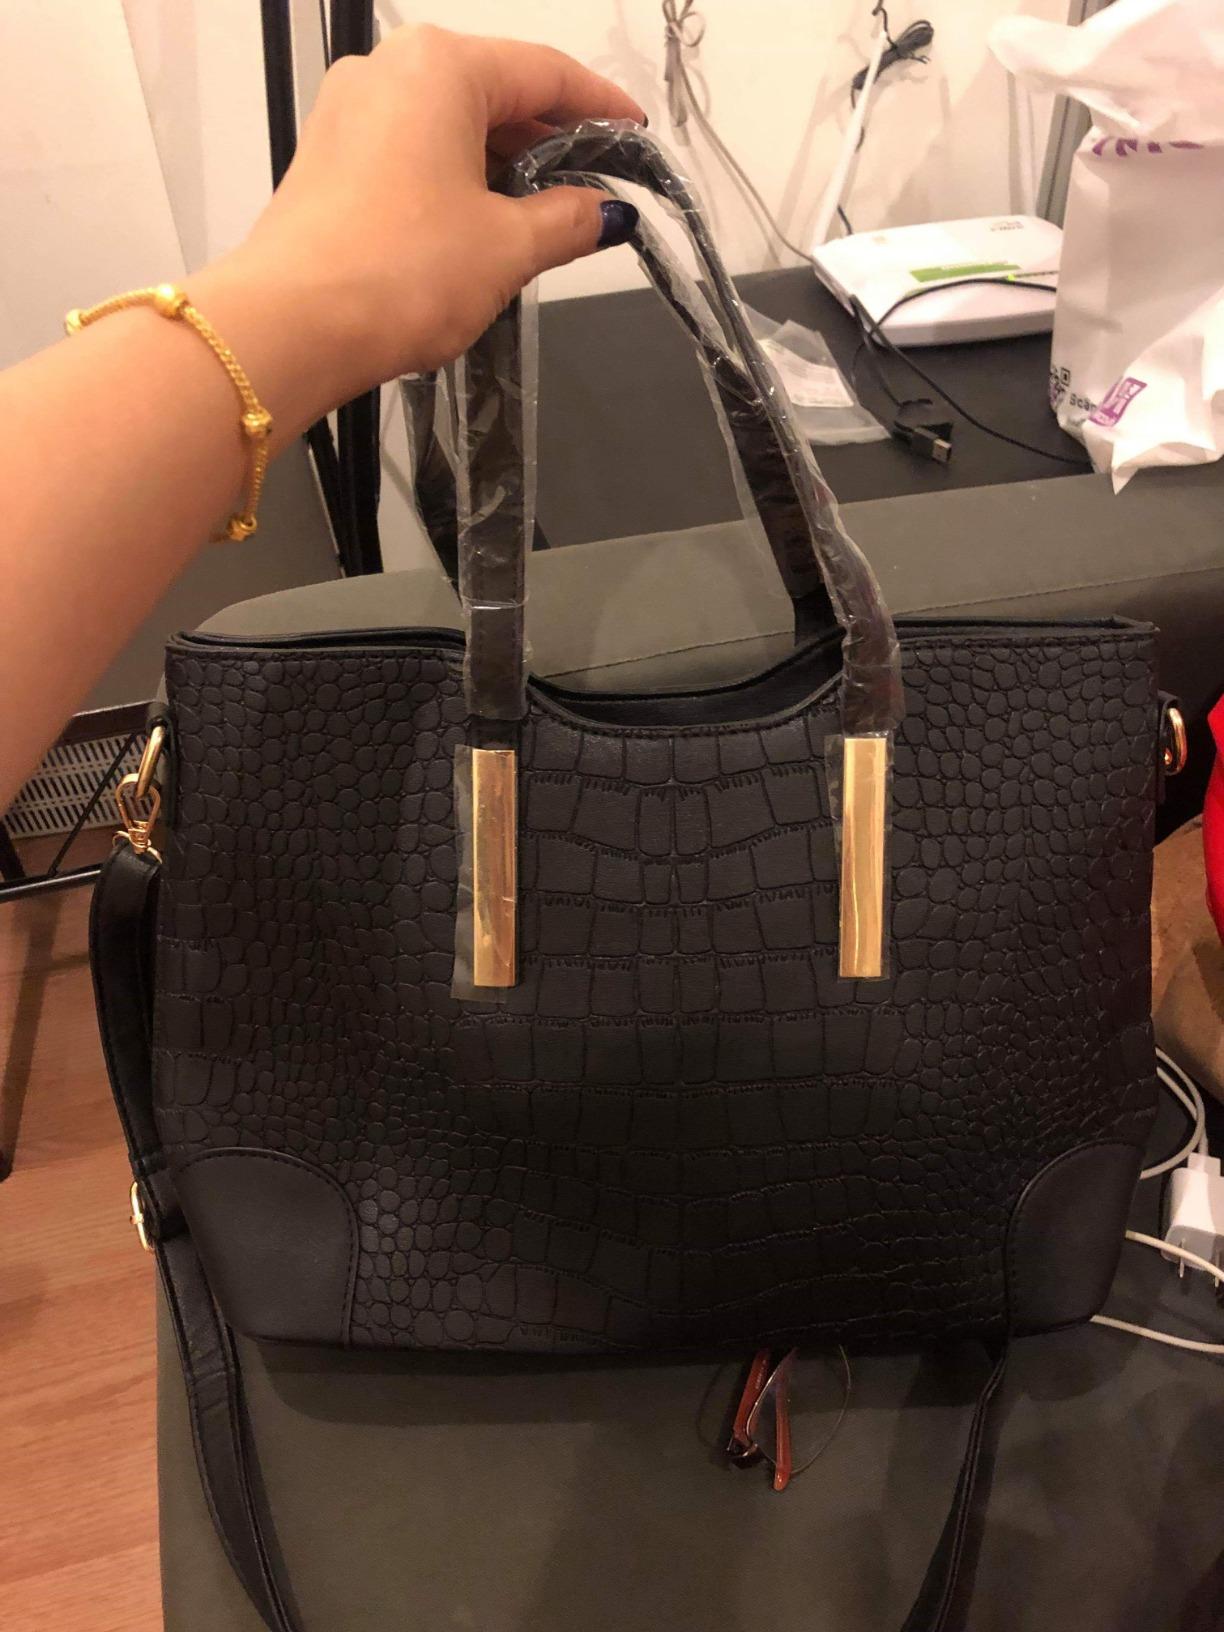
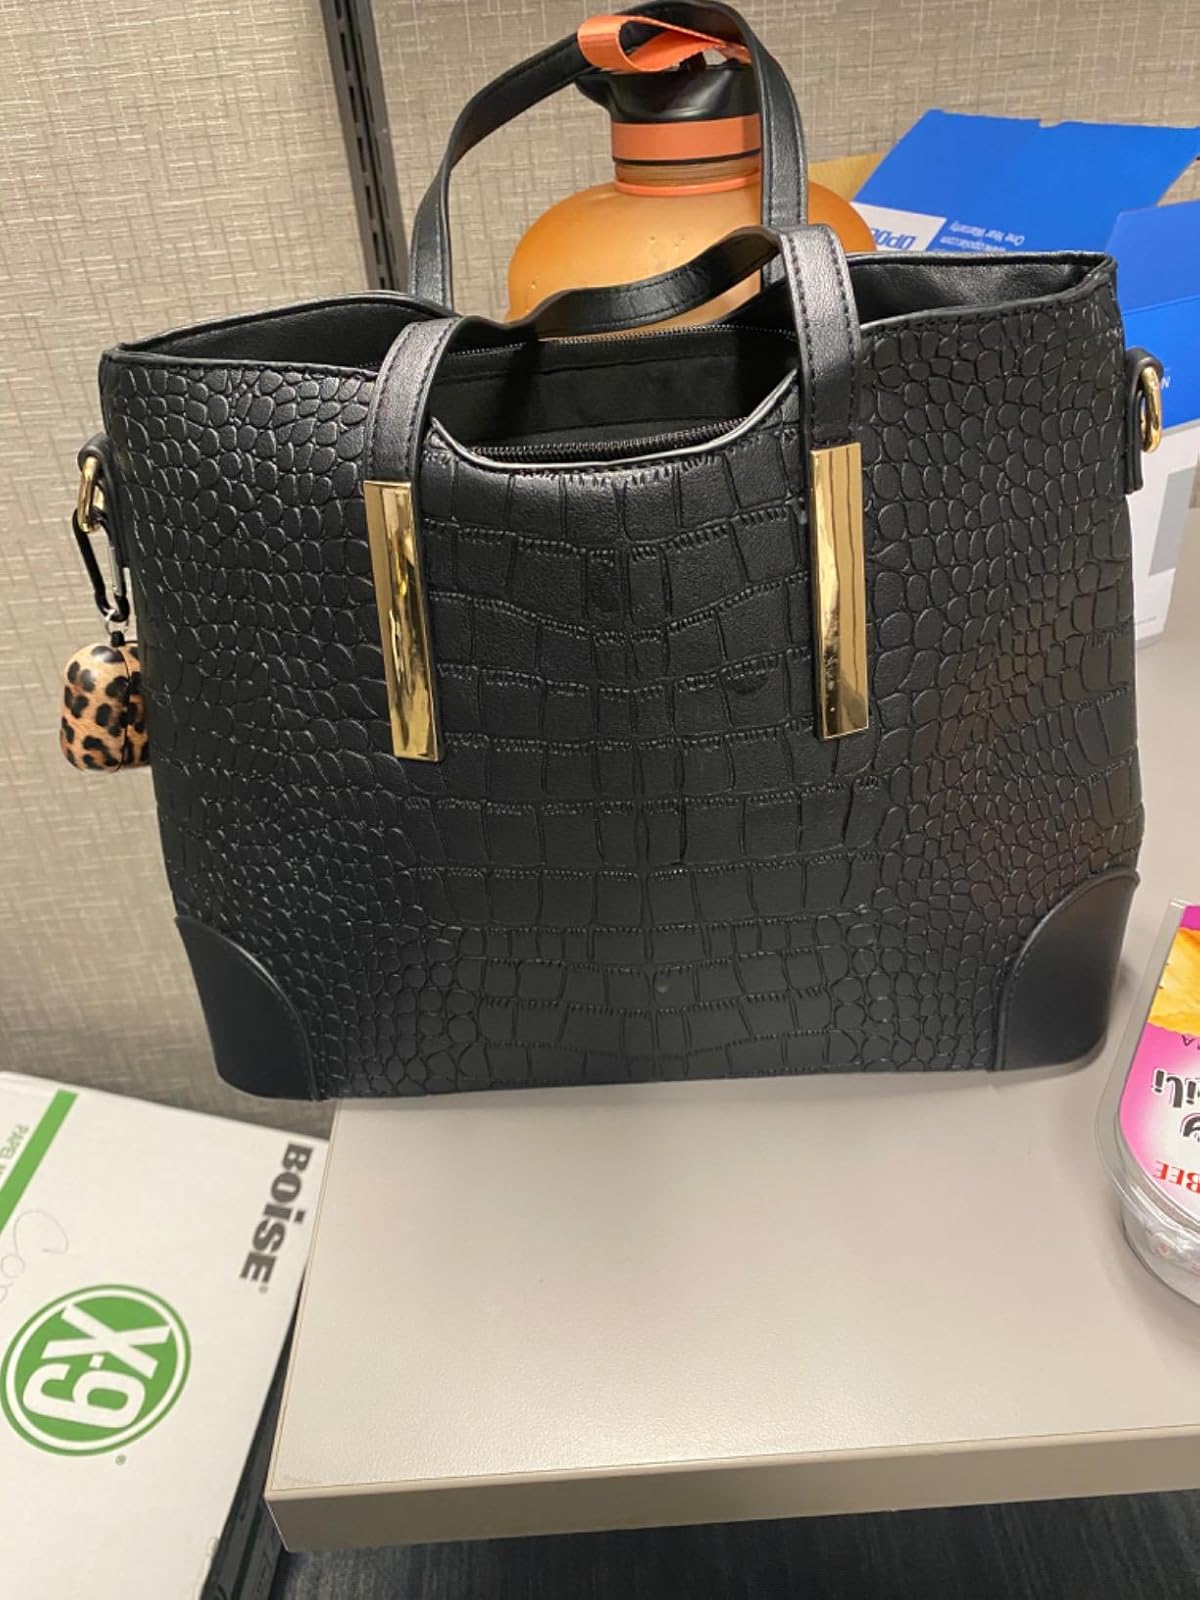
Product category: accessories_handbag
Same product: yes